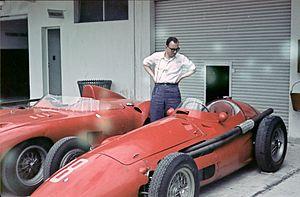
Le Grand Prix automobile de Monaco 1956, disputé sur le circuit de Monaco le 13 mai 1956, est la cinquantième épreuve du championnat du monde de Formule 1 courue depuis 1950 et la deuxième manche du championnat 1956.